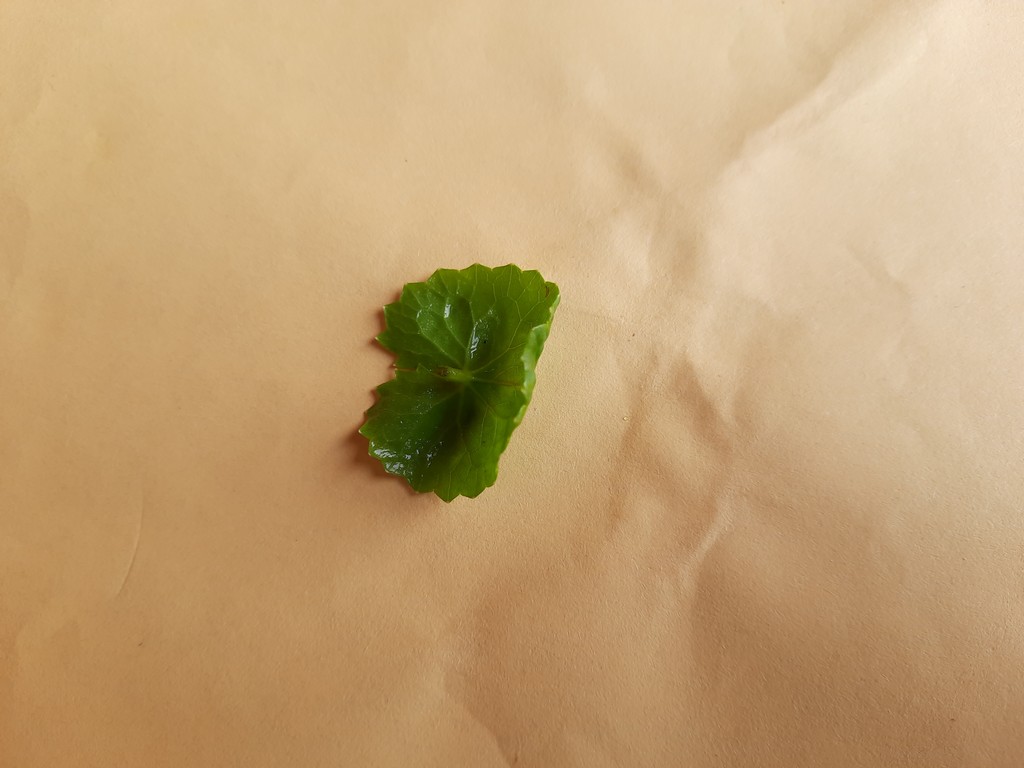
Label: Healthy